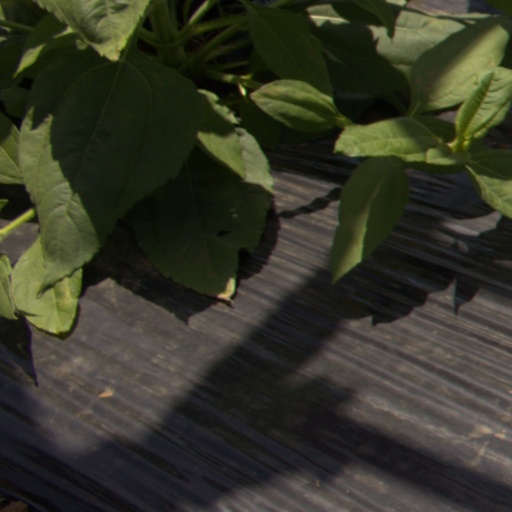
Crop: Jerusalem artichoke